Elinor Hallé

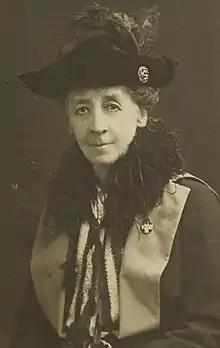

Elinor Jessie Marie Hallé (1856 – 18 May 1926) was a British sculptor and inventor. She is known for her work on medals and for devising the idea of creating plaster casts as splints for broken limbs during the First World War.